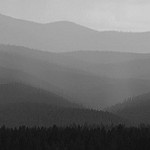
Label: B & W